Five Go Down to the Sea?

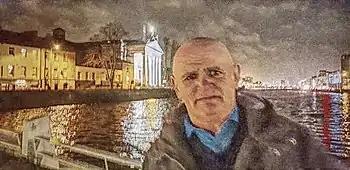
Ricky Dineen by Cork City Hall in 2019

In 2001, radio documentary producer and broadcaster Paul McDermott with the assistance of Kieran Hurley and Conor O'Toole produced "Get That Monster off the Stage", a radio documentary about Finbarr Donnelly and his bands. First broadcast on Cork Campus Radio 98.3FM, it has since been revised to include additional contributions and music, and broadcast on RTÉ. To mark the 20th anniversary of Donnelly's death, a tribute night was held at the Pavilion in Cork on 18 June 2009. Featuring covers of their songs, the lineup included Mick Lynch and John Spillane. As of 2020, Dineen is the guitarist and co-songwriter in Big Boy Foolish.